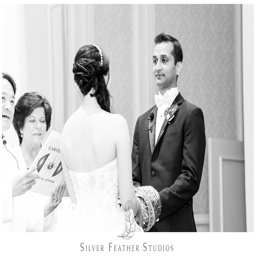
person looks at his beautiful bride at their wedding .